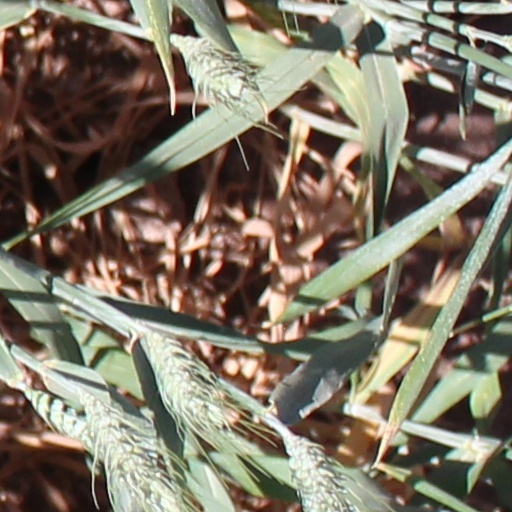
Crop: wheat